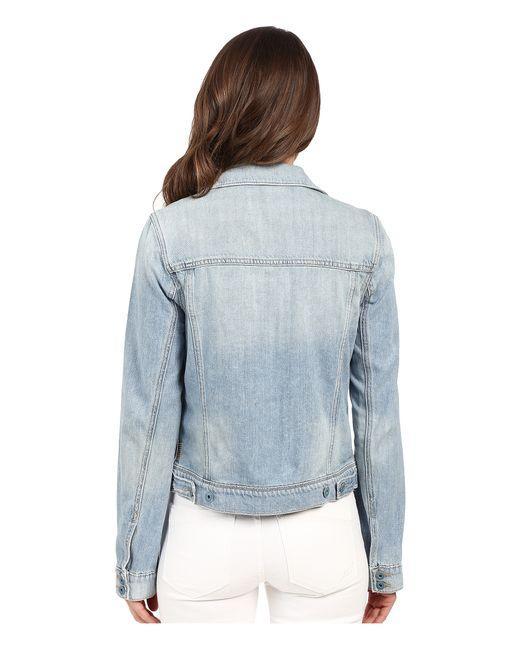
Stylische lässige Jeansjacke für Damen